HMS Bellerophon (1907)

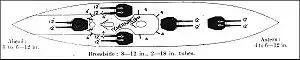
Plan view of "Bellerophon" from "Jane's Fighting Ships", 1919

The "Bellerophon" class was equipped with ten breech-loading (BL) Mk X guns in five twin-gun turrets, three along the centreline and the remaining two as wing turrets. The centreline turrets were designated 'A', 'X' and 'Y', from front to rear, and the port and starboard wing turrets were 'P' and 'Q' respectively. The secondary, or anti-torpedo boat armament, comprised 16 BL Mk VII guns. Two of these guns were each installed on the roofs of the fore and aft centreline turrets and the wing turrets in unshielded mounts, and the other eight were positioned in the superstructure. All secondary guns were in single mounts. The ships were also fitted with three 18-inch (450 mm) torpedo tubes, one on each broadside and the third in the stern.